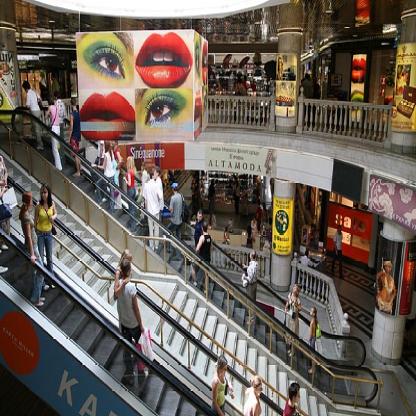
Scene: Indoor